Stanley Cowell

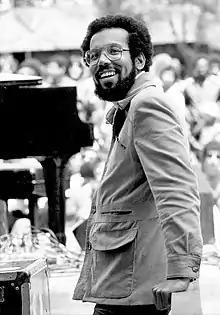
Cowell with the Heath Brothers at Sproul Plaza, University of California, Berkeley, May 1980

Cowell played with Marion Brown, Max Roach, Bobby Hutcherson, Clifford Jordan, Harold Land, Sonny Rollins and Stan Getz. Cowell played with trumpeter Charles Moore and others in the Detroit Artist's Workshop Jazz Ensemble in 1965–66.